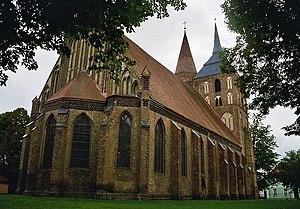
Gransee est une commune du Brandebourg, située dans l'arrondissement de Haute-Havel.